Myogenesis

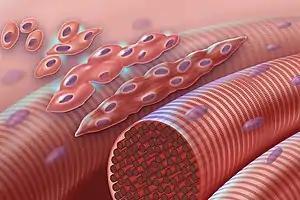
Myoblasts (cells with a single nucleus, represented in violet) fusing together to form muscle fibers (multinucleated muscle cells) during myogenesis

Myogenesis is the formation of skeletal muscular tissue, particularly during embryonic development.